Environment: real
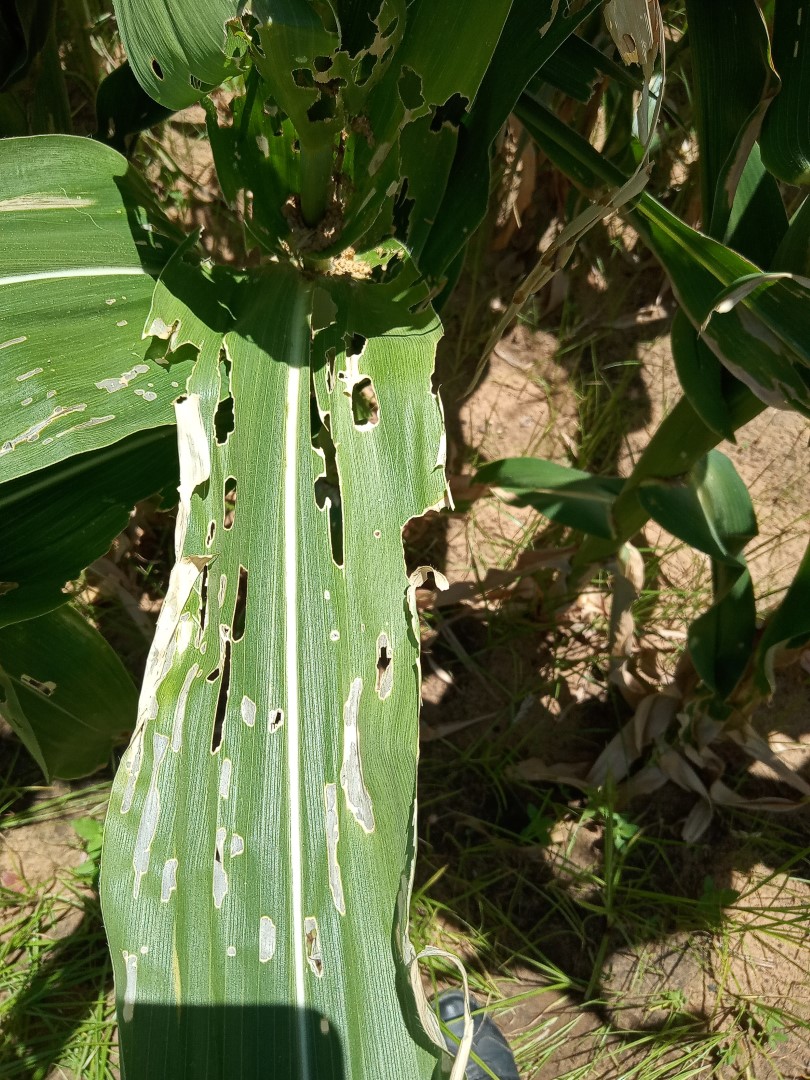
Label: fall_armyworm